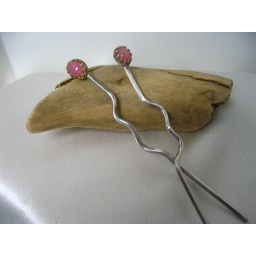
Sterling silver hair sticks to keep your long hair up-do in place. Stones are genuine pink opal from Peru.